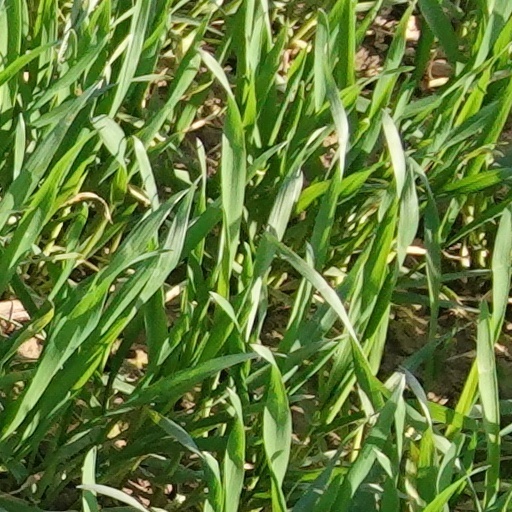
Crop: wheat